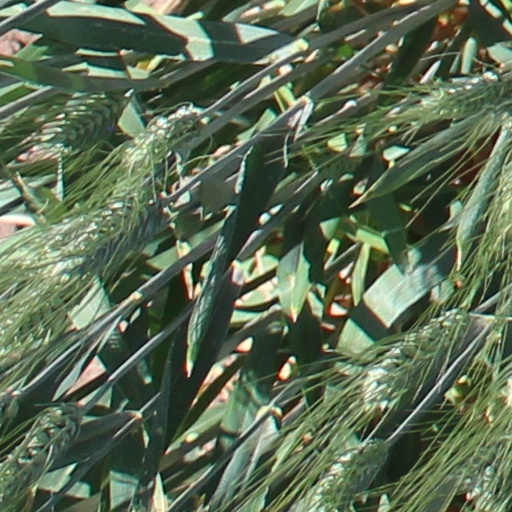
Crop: wheat